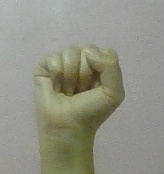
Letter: saad